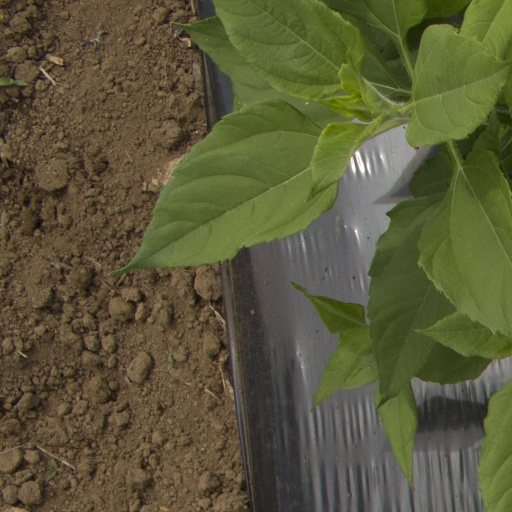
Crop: Jerusalem artichoke